RNA-targeting small molecule drugs

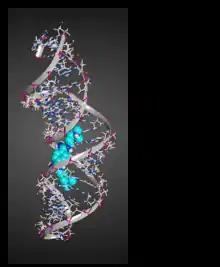
NMR Structure of HIV-1 RNA frameshift site stem-loop bound to DB213, an inhibitor of viral replication. PDB: 2L94.

In 2009, the Zimmerman group discovered a compound to target the trinucleotide repeat expanded RNA and DNA that cause DM1. Through rational design, they utilized a triaminotriazine recognition unit to target TT or UU mismatches through a Janus Wedge type binding mode, creating a base triplet with the mismatch. The combined use of an acridine intercalator to pi-pi stack on the target gave a nanomolar binding affinity for TT or UU mismatches over others. Along with high binding affinity, this molecule was shown to displace MBNL from the complex with r(CUG) with a micromolar K Additionally, HIV-1 RNA has been targeted extensively "in vitro" by RNA-binding small molecules. In 2007, Miller and coworkers used dynamic combinatorial chemistry to screen a compound library against HIV-1 frameshift regulatory stem-loop RNA. They identified a hit compound that was selective for the regulatory sequence with micromolar binding affinity.